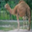
Label: camel